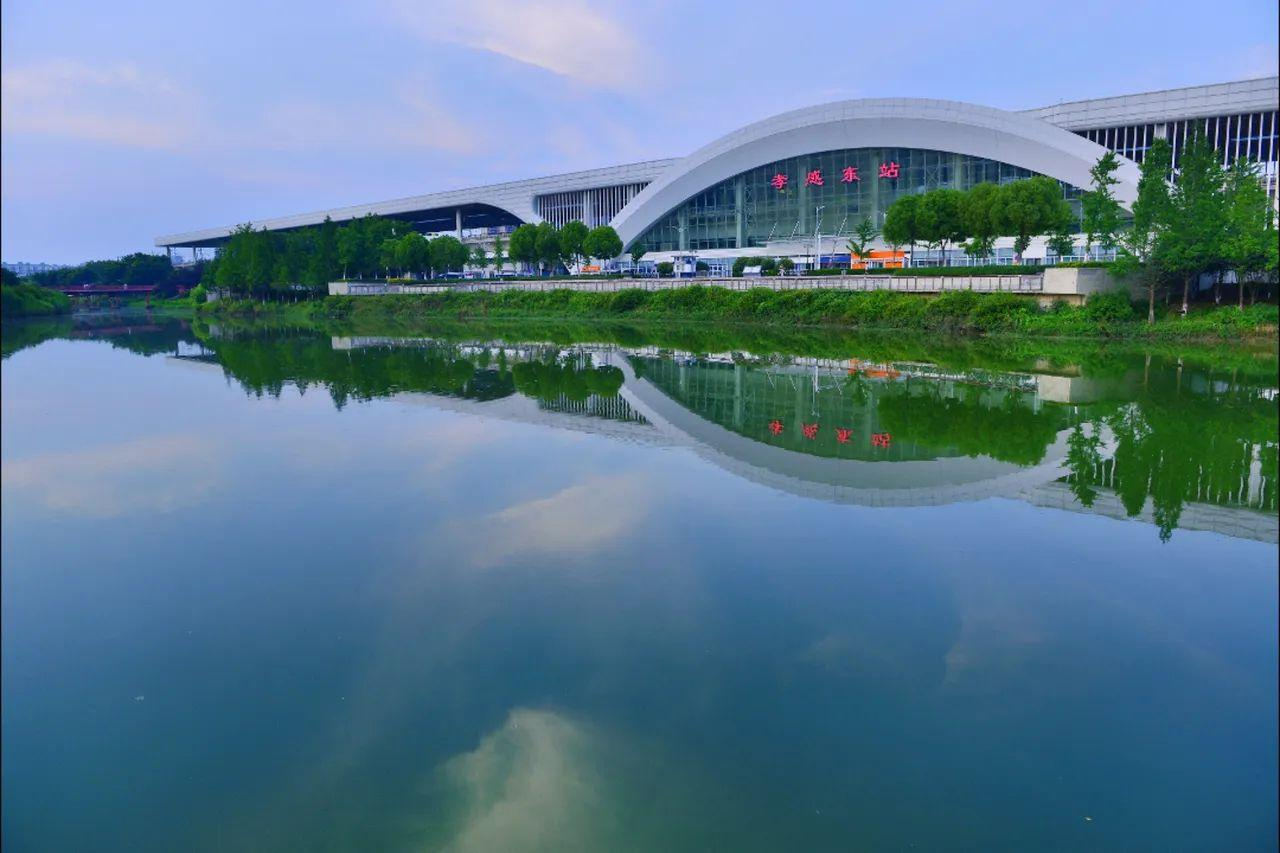
地标名称：孝感东站
所在城市：孝感市·孝南区